List of awards and nominations received by Christopher de Leon

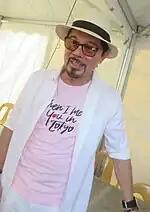
De Leon at the Metro Manila Film Festival Parade of Stars event in 2023

Christopher de Leon is a Filipino actor who has received a great number of awards and nominations for his work in film and television. In 1991, he became the second actor to win "Best Actor" in all major award-giving bodies in the Philippines, achieving "Grand Slam" for his performances in "Biktima" (1990) and "My Other Woman" (1990). He has received numerous honorary accolades including the FAMAS Circle of Excellence Award in 2005, a star on the Eastwood City Walk of Fame in 2006, the Lino Brocka Lifetime Achievement Award in 2008 and the Legend Award from the Cinema One Originals Digital Film Festival in 2009. In 2007, "Philippine Daily Inquirer" named De Leon among the best Filipino actors of all time.